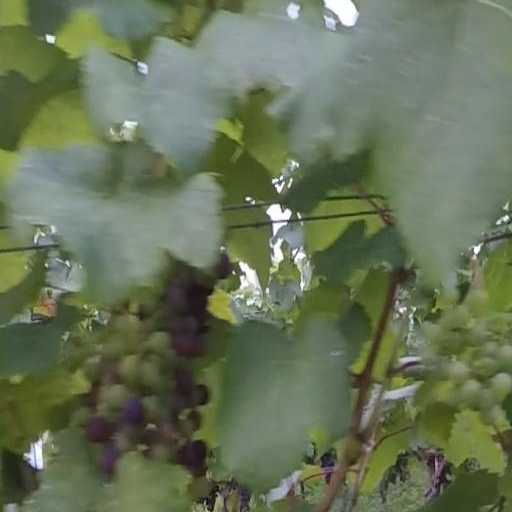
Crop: grape